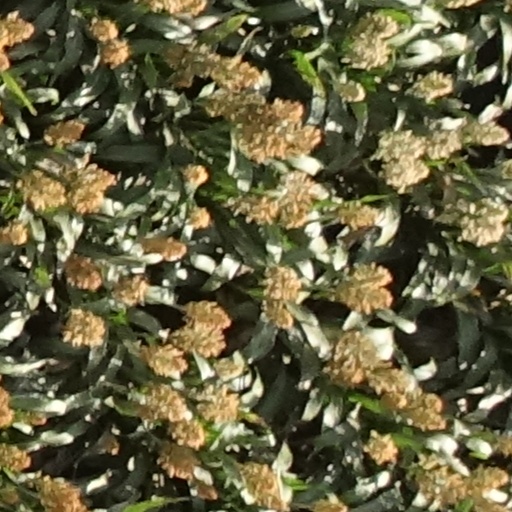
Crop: sorghum